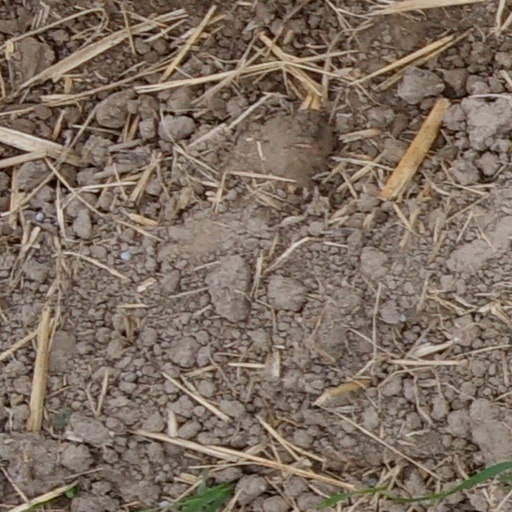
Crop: wheat